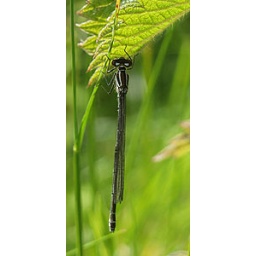
(Ischnura elegans) Several flying around nettle bed near slow stream, early June.